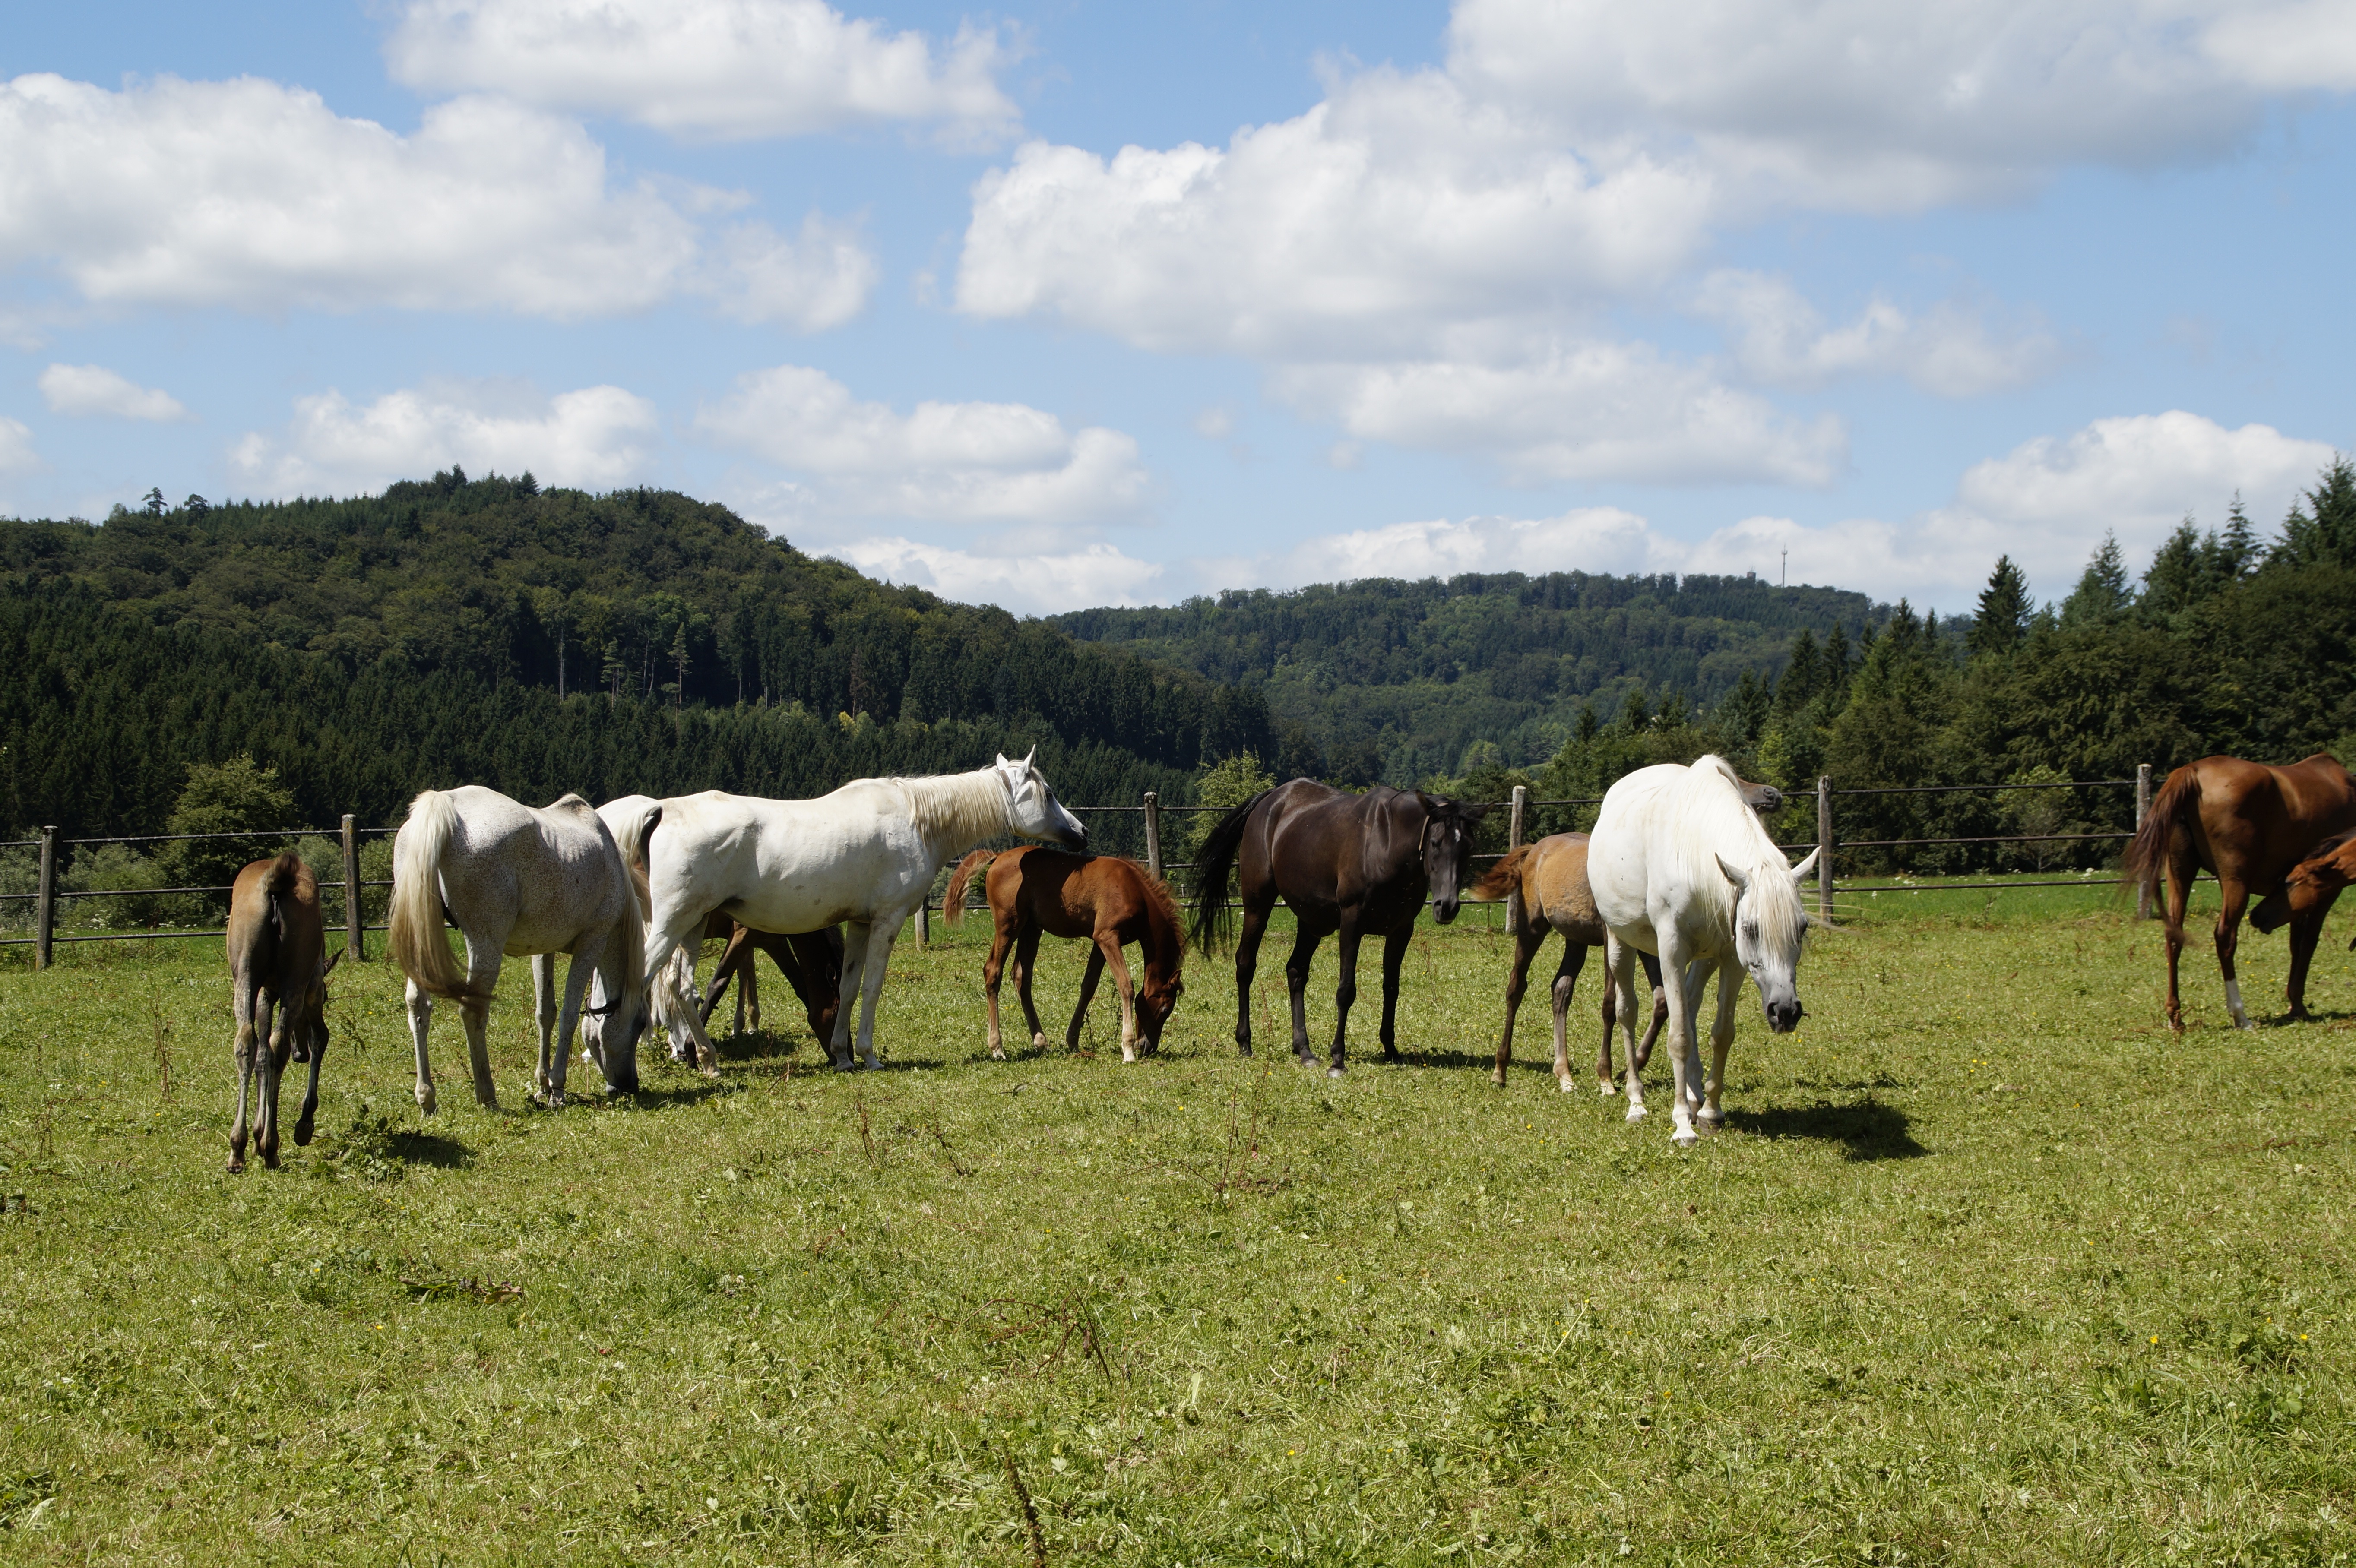
grass, field, farm, meadow, prairie, flower, flock, summer, herd, pasture, grazing, ranch, horse, plain, graze, paddock, horses, grassland, mare, coupling, habitat, mold, foal, ecosystem, breeding, mares, steppe, thoroughbred arabian, rural area, young animals, mother with child, arabs, mare and foal, whole blood, mare herd, horse breed, arab breed, mares with foals, natural environment, cattle like mammal, horse like mammal, mustang horse